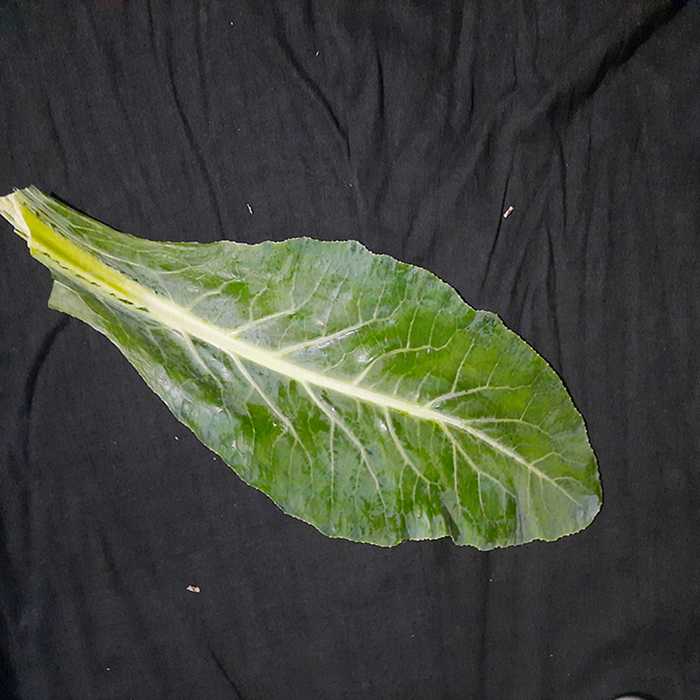
Plant: Cauliflower
Label: Fresh leaf